Lomé Grand Market

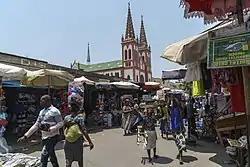
The market in 2017. The Sacred Heart Cathedral is visible in the background.

The Lomé Grand Market is a public market in Lomé, the capital of Togo. It is located near the famous Sacred Heart Cathedral of Lomé, at the heart of the city. It occupies an entire city block and consists of three sections: Atipoji, Asigame and Assivito. Most vendors are women and children, and local performers can often be found playing live music at the market. A wide selection of spices are sold at the market, including cinnamon sticks, clove, nutmeg, and star anise.